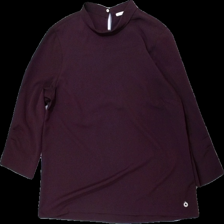
View: front
Type: Blouse
Category: Ladies
Brand: 365
Colors: Purple
Material: 100% polyester
Cut: Regular, Turtle neck
Size: 42
Season: All
Damage location: bottom right
Price range: 50-100
Recommended usage: Reuse
Description: lila blus med hög krage